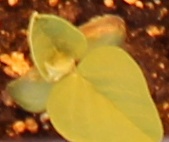
Label: Soybean